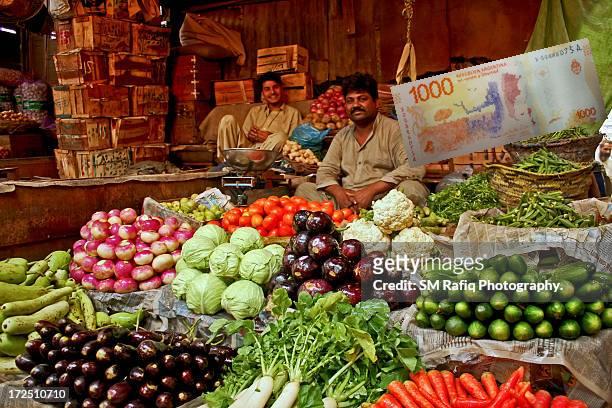
Denominación: 1000